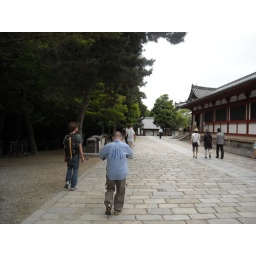
The largest wooden building in the world, housing a massive statue of Buddha.